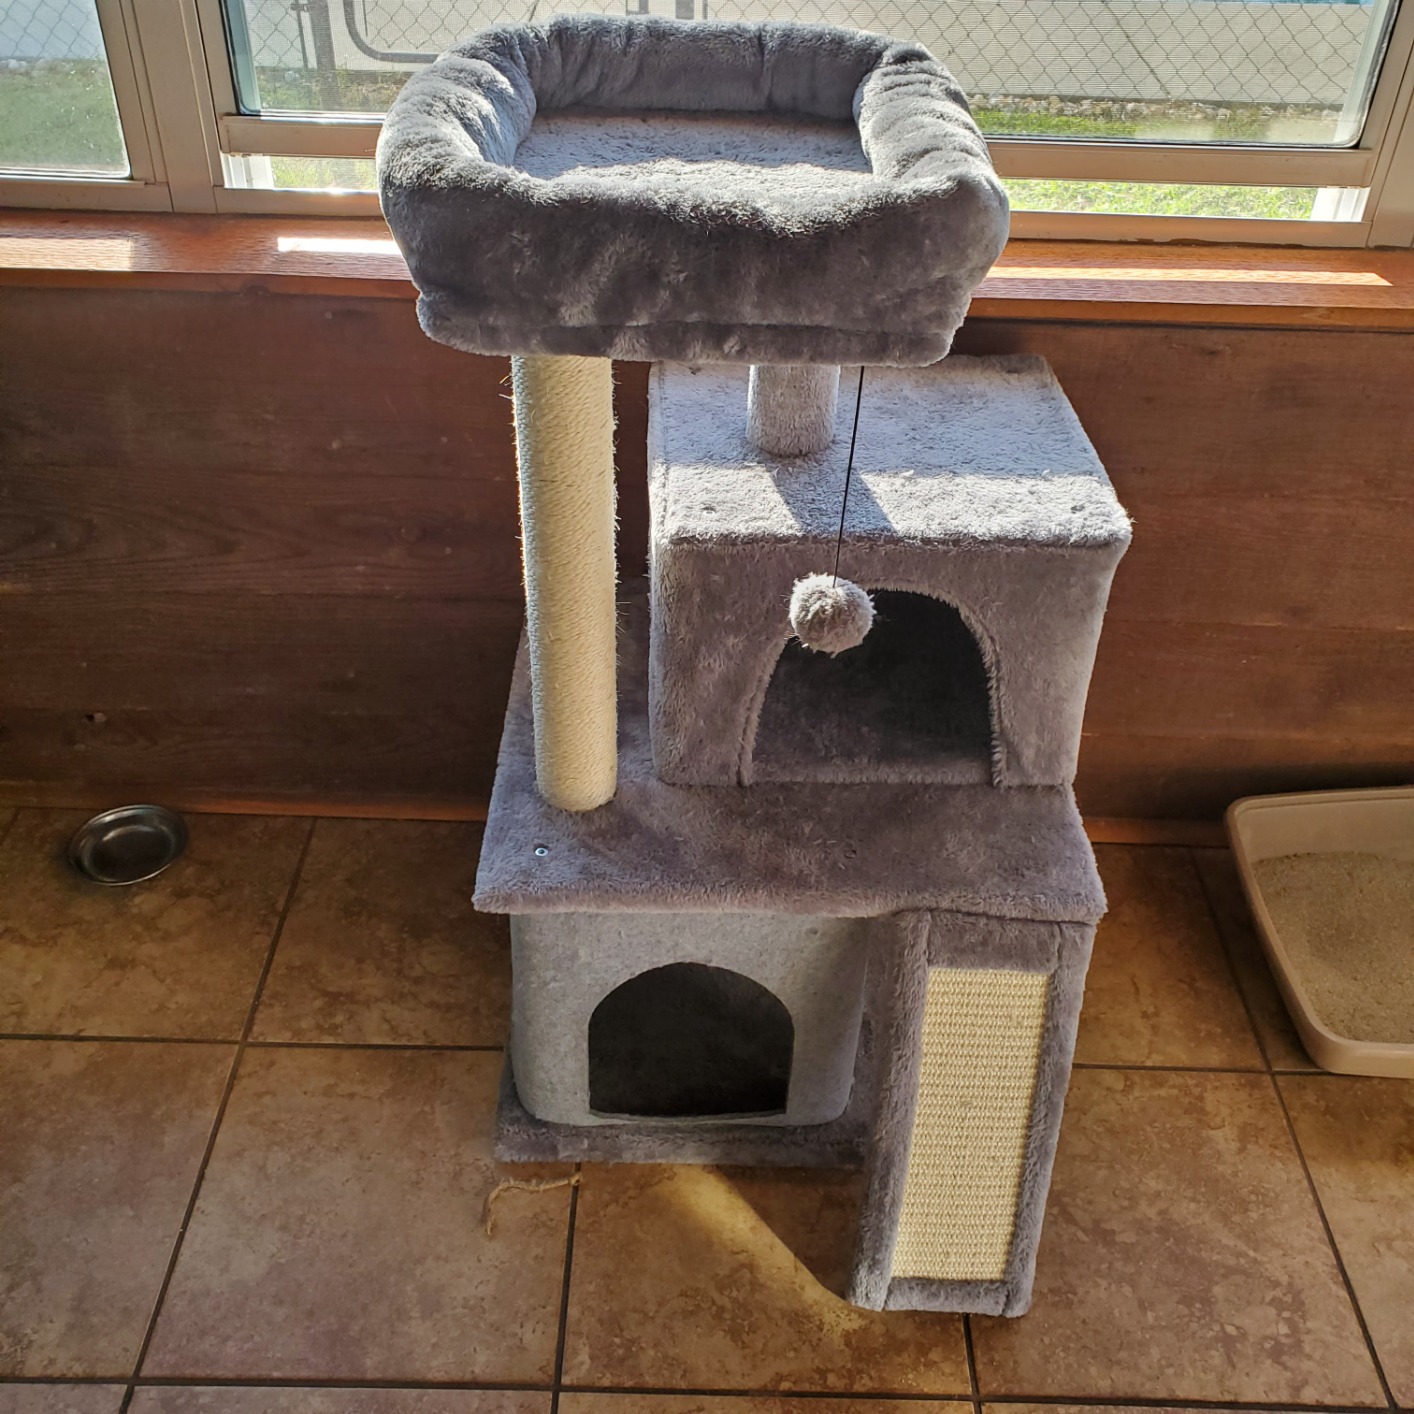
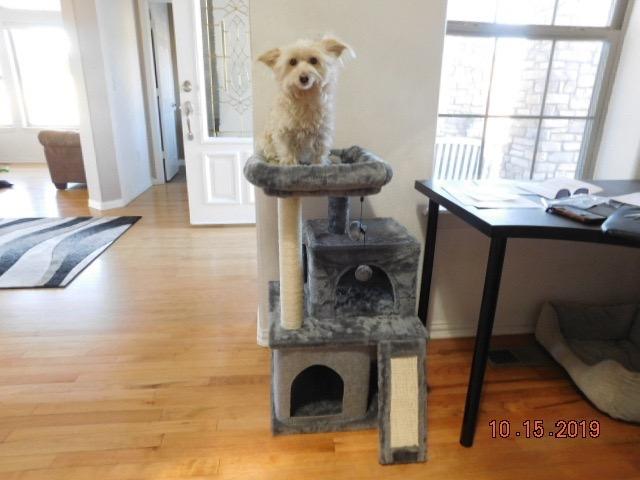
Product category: items_cat tree
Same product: yes